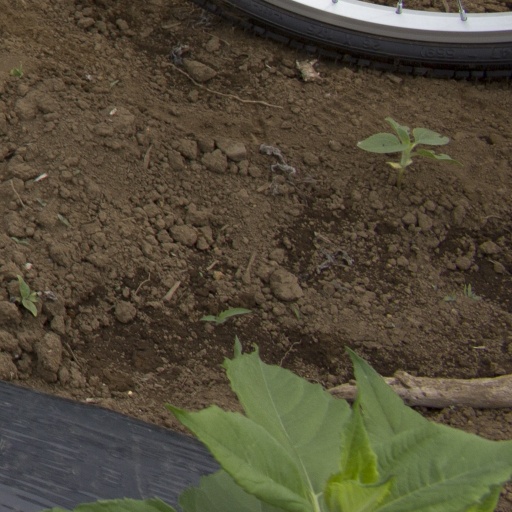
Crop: Jerusalem artichoke